2015 6 Hours of Spa-Francorchamps

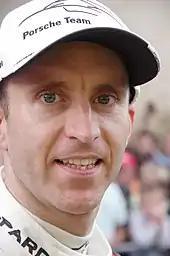
Timo Bernhard "(pictured in 2016)" clinched the third consecutive pole position of his and his co-driver's careers.

Friday's late afternoon qualification session was divided into two groups lasting 25 minutes each. Cars in LMGTE Pro and AM were sent out first and, after a five-minute interval, LMP1 and LMP2 vehicles drove onto the track. All cars were required to be driven by two participants for one timed lap each, with the starting order determined by the competitors' fastest average times. The fastest qualifier was awarded one point which went towards the Drivers' and Manufacturers' Championships. The session took place in clear, mild and dry weather. Hülkenberg's first timed lap of 1:55.130 surpassed the LMP1 pole position record time only to be surpassed by Hartley's 1:54.777 lap time to place the No. 17 Porsche in provisional pole position. Bernhard took over from Hartley and recorded a lap that was 0.027 seconds faster than the latter lowering the car's two-lap average time to 1:54.767 clinching pole position. It was the third consecutive event where Bernhard, Mark Webber and Hartley started from pole position.